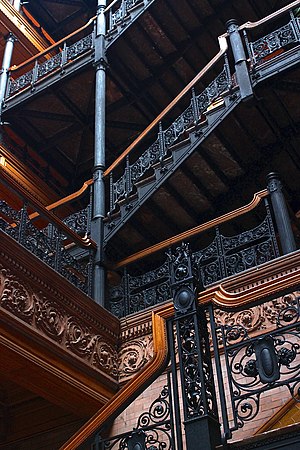
Blade Runner / Handling
En del af filmen blev indspillet i Bradbury-bygningen i Los Angeles. [4]
A photograph of a building interior showing stairs climbing up five storeys to the final floor where we can see the glass roof
Blade Runner er en amerikansk science fiction-film fra 1982, instrueret af Ridley Scott. Manuskriptet er løseligt baseret på Philip K. Dicks roman Drømmer androider om elektriske får?. Blandt skuespillerne er Harrison Ford, Rutger Hauer, Sean Young, Edward James Olmos og Daryl Hannah. Musikken er komponeret af filmkomponisten Vangelis.